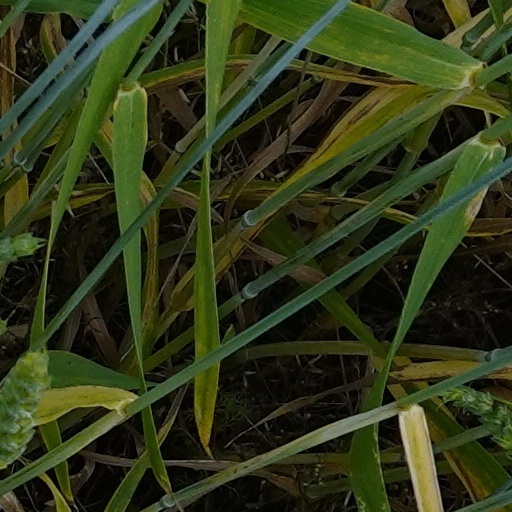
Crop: wheat